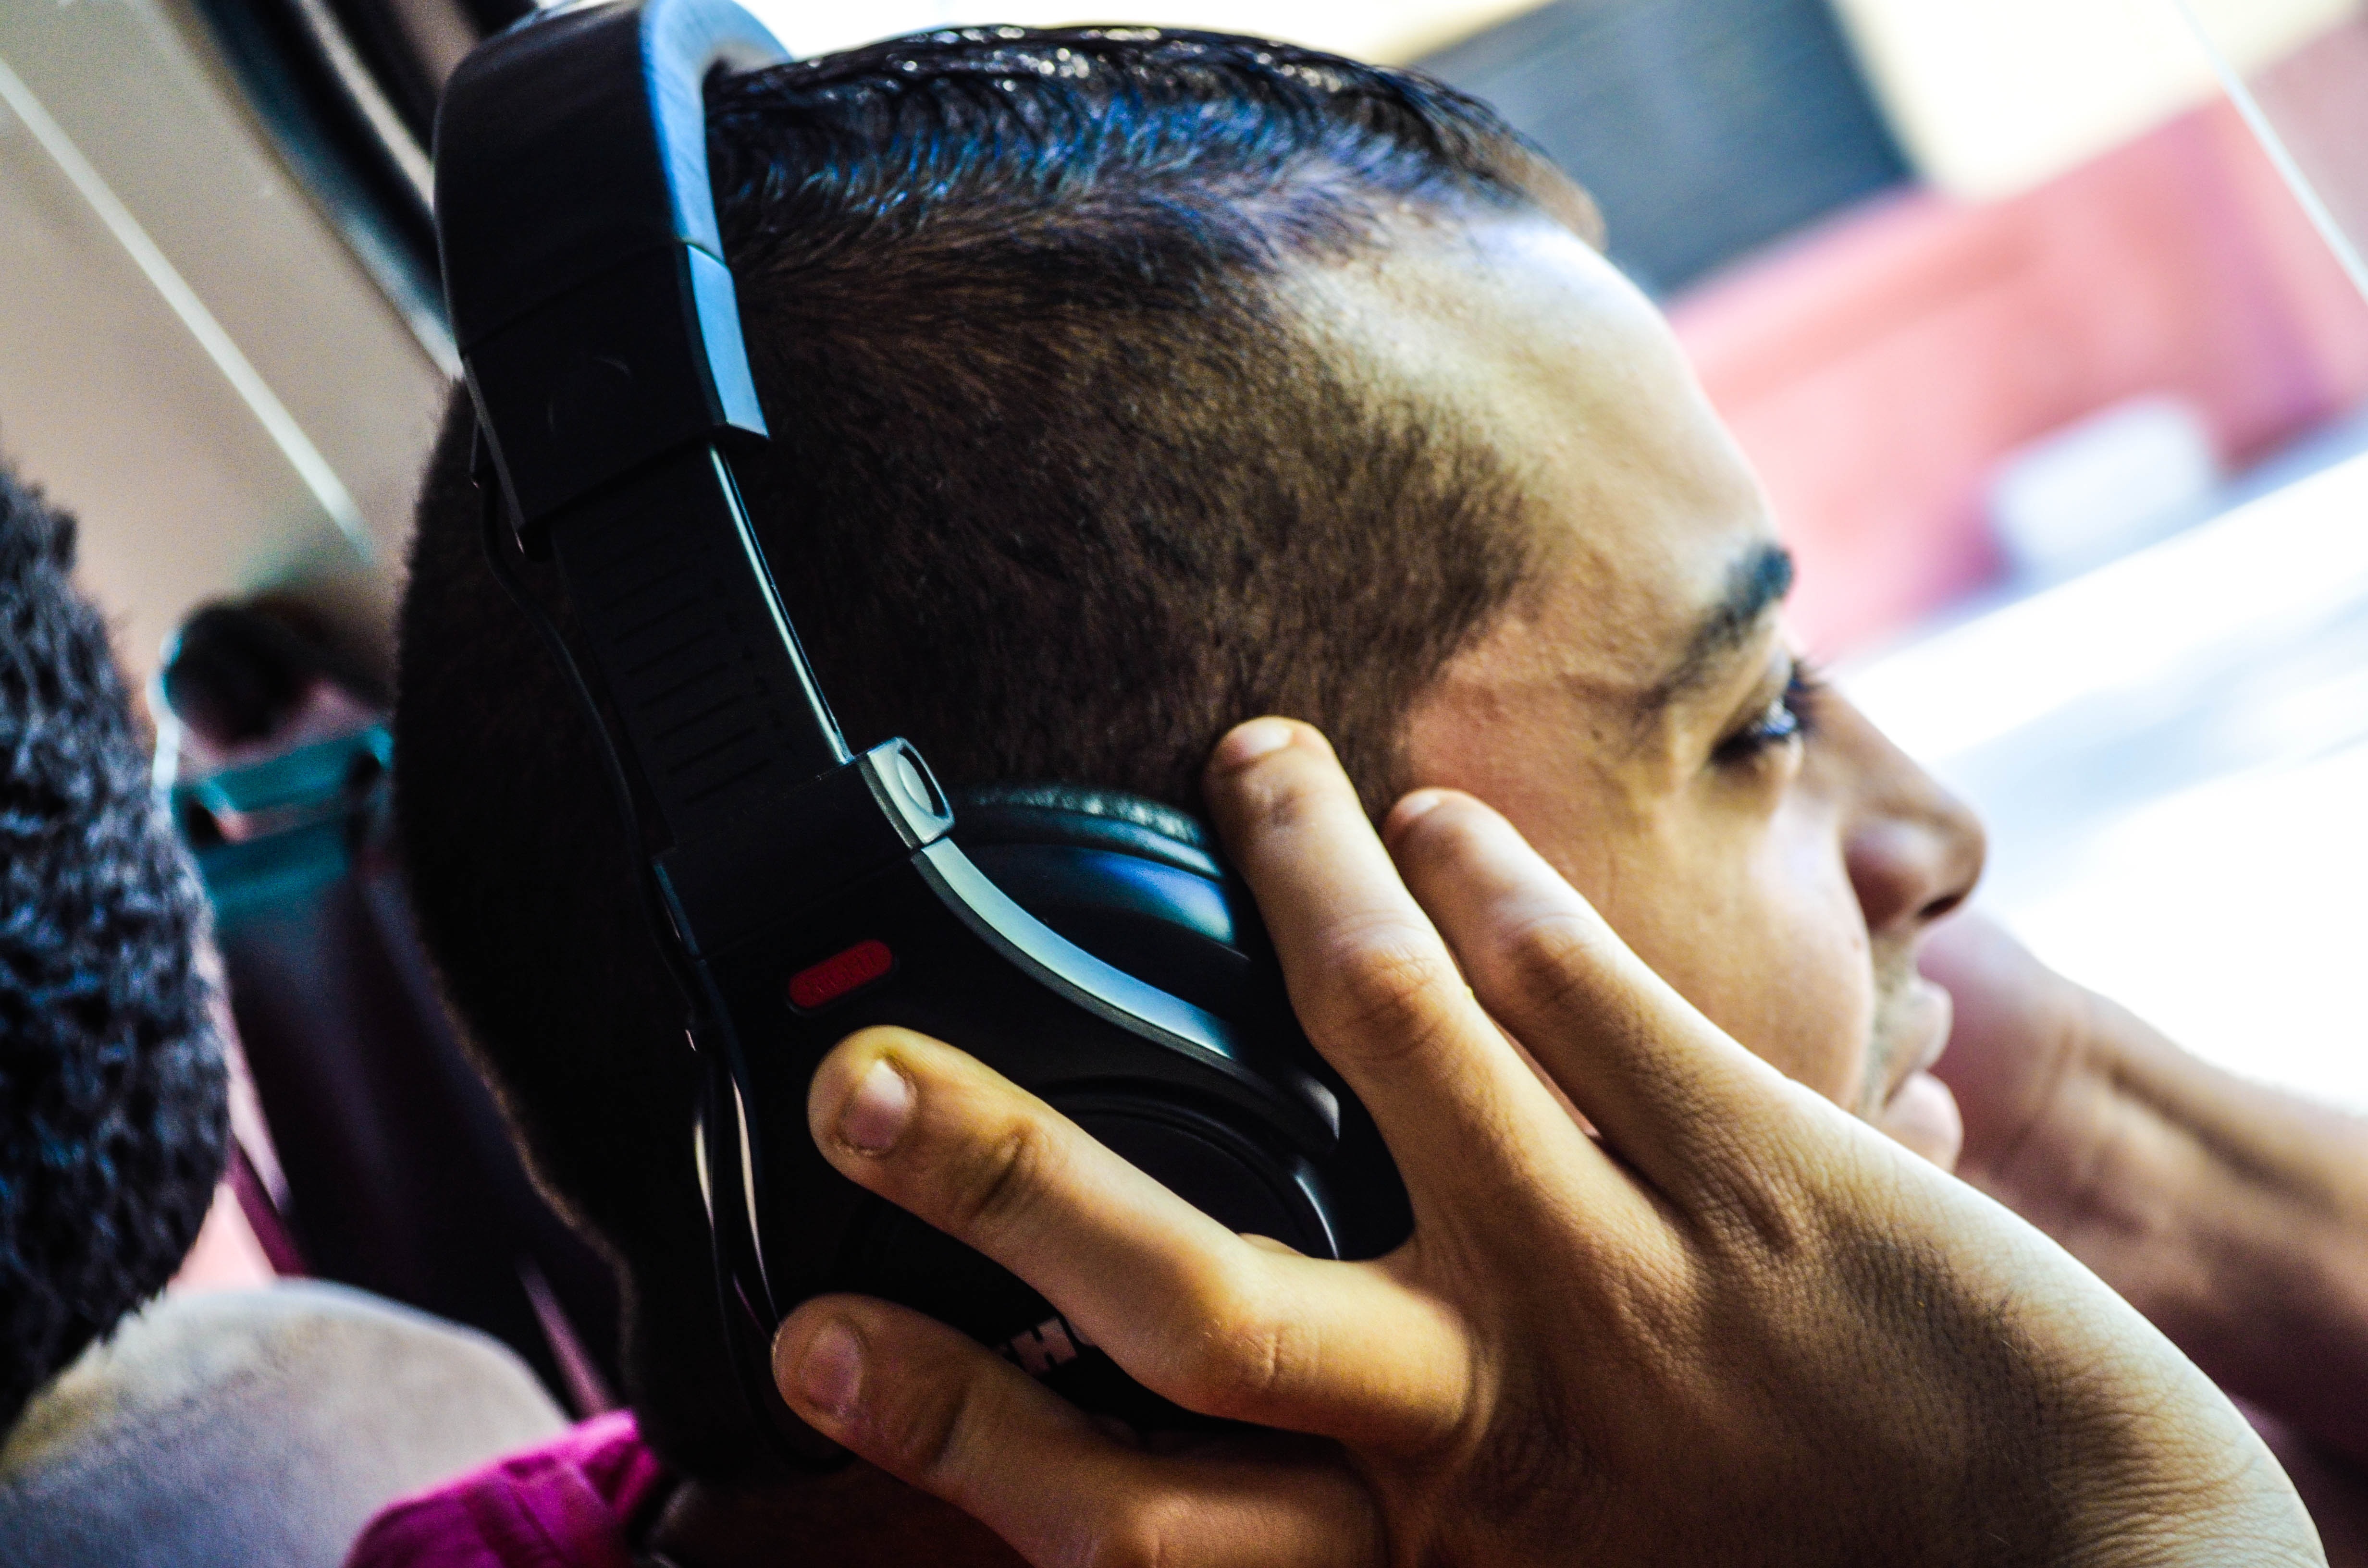
person, music, child, headphones, eye, glasses, head, organ, pleasure, listening, sense